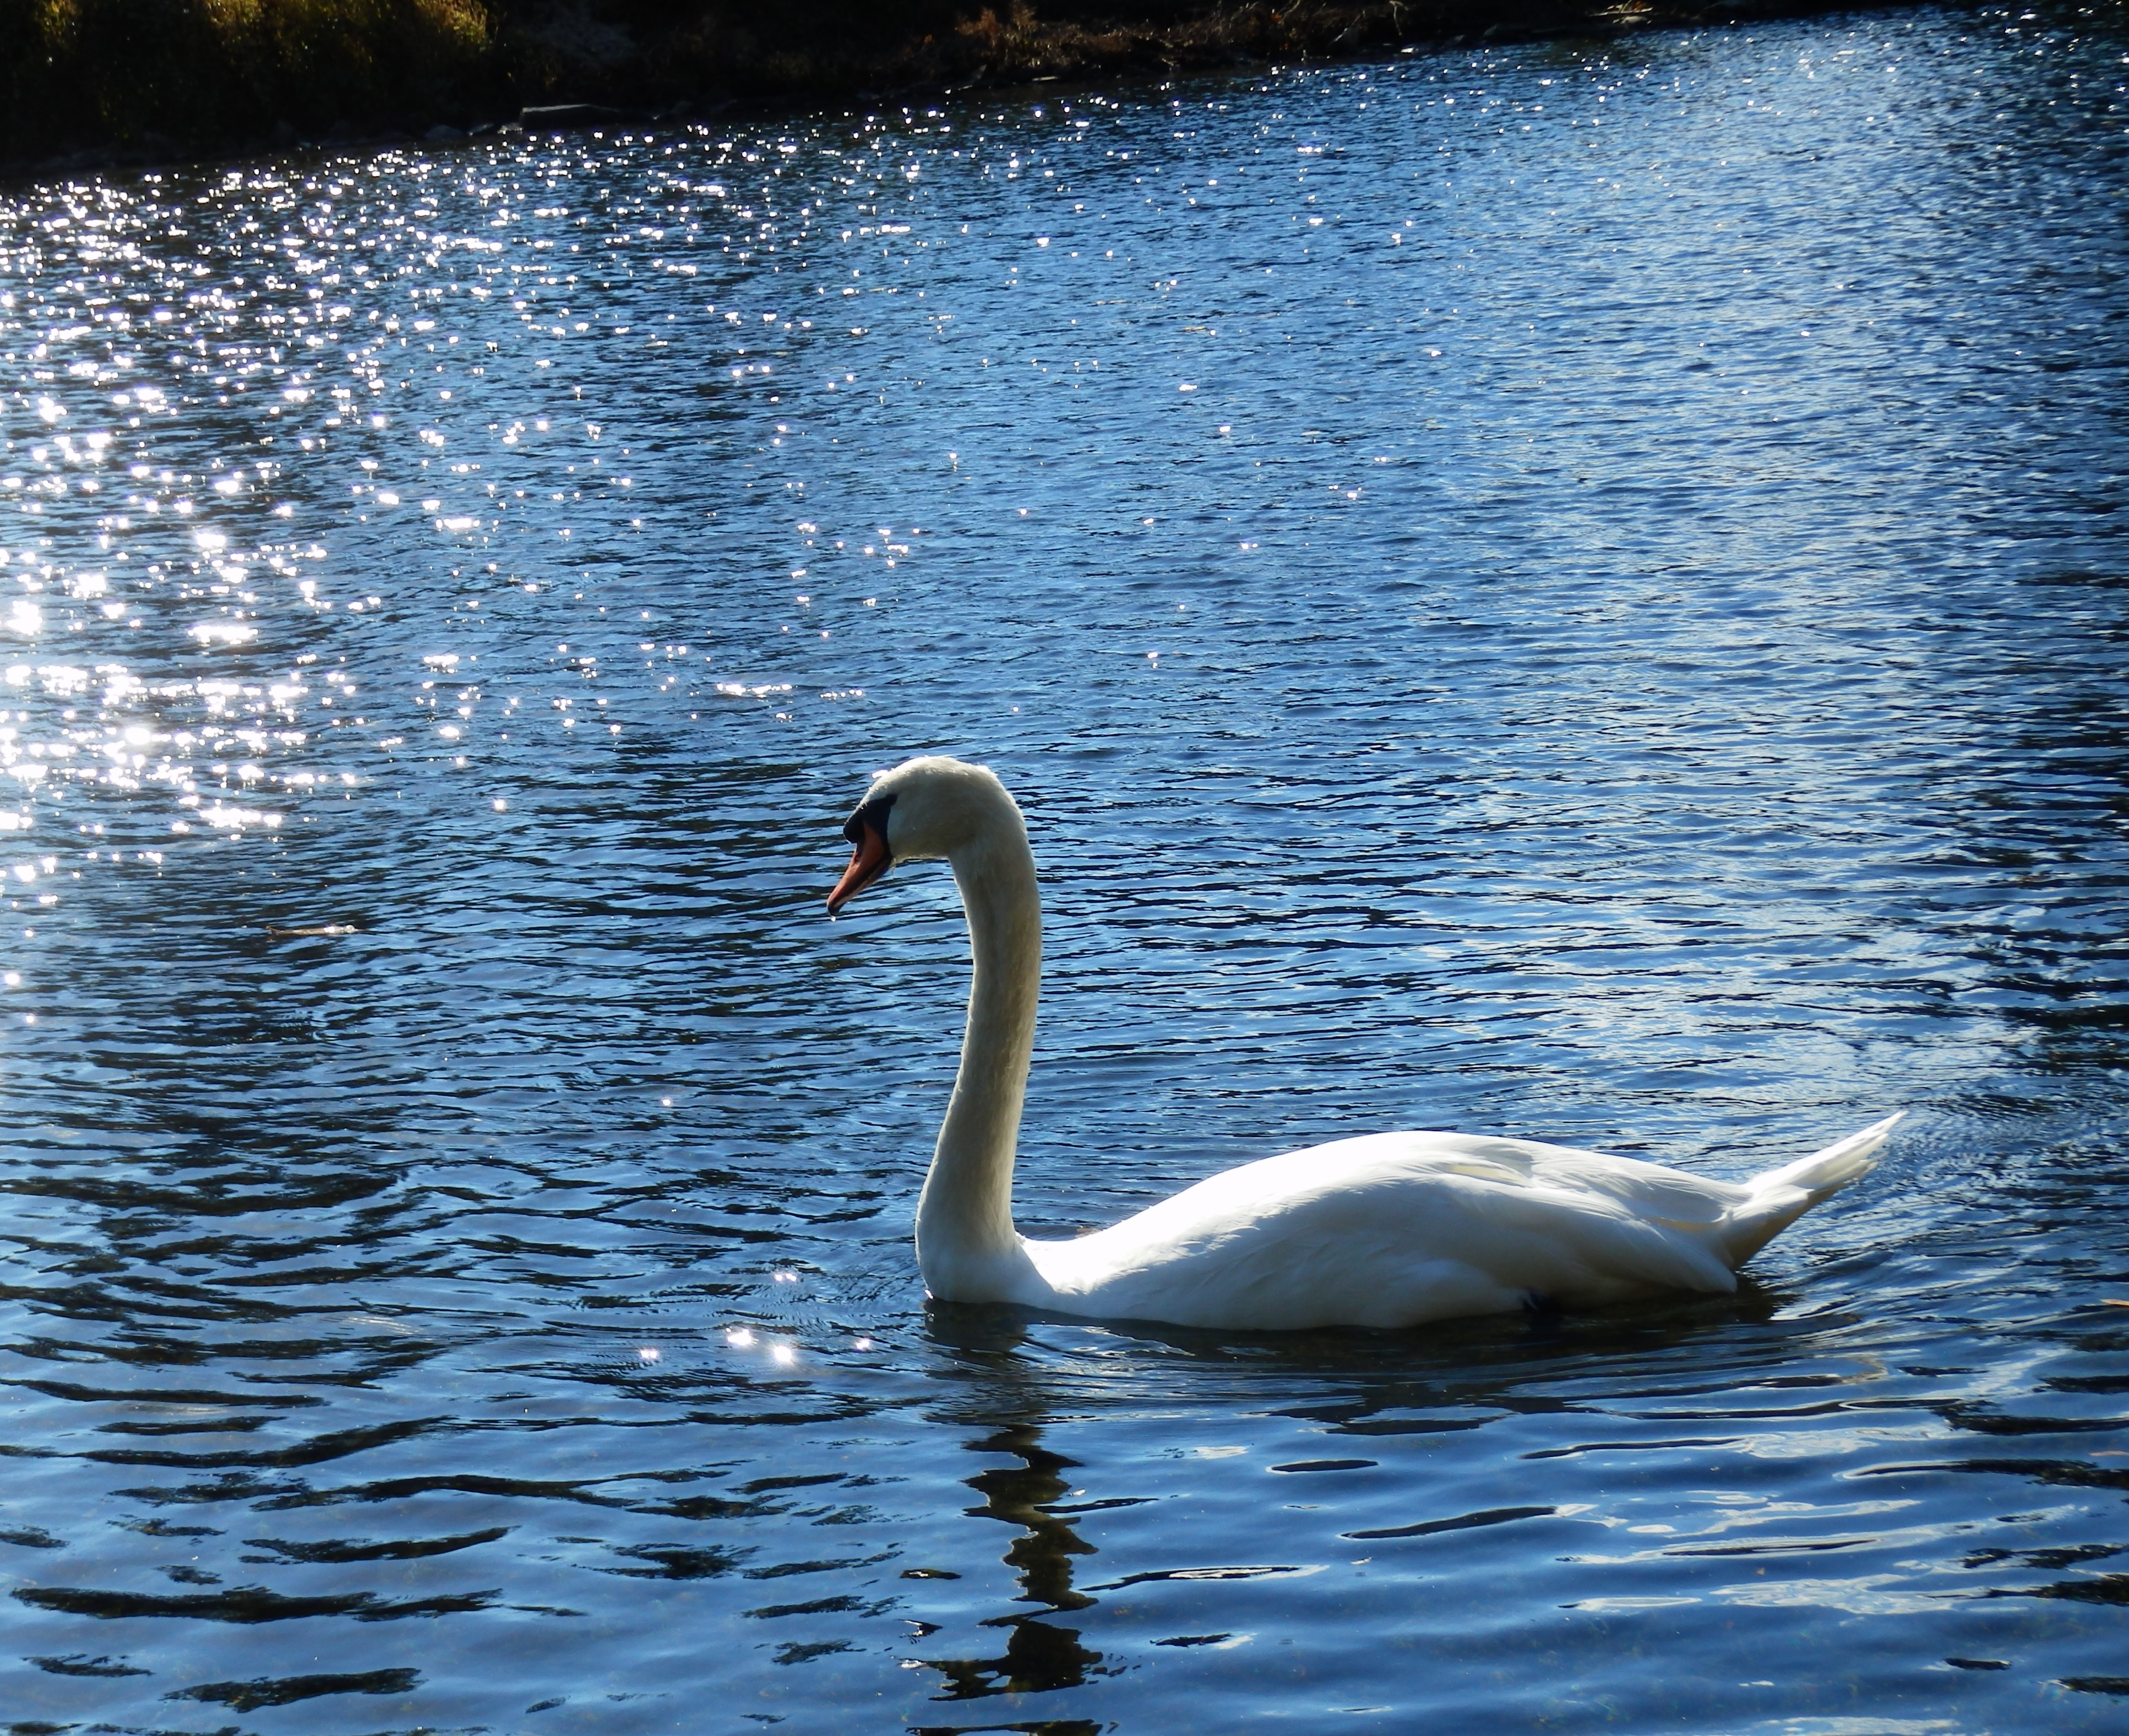
water, nature, bird, lake, wildlife, reflection, beak, fauna, swan, vertebrate, waterfowl, water bird, ducks geese and swans